Han Ye-seul

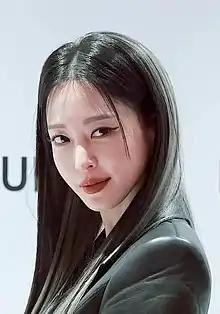
Han in October 2020

Han Ye-seul (born Leslie Kim, September 18, 1981) is a South Korean actress. She made her acting debut in the sitcom "Nonstop 4" (2003), and has since played leading roles in television dramas such as "Couple or Trouble" (2006), "Tazza" (2008), and "Birth of a Beauty" (2014), as well as the films "Miss Gold Digger" (2007) and "Penny Pinchers" (2011).